2021 Kabul airlift

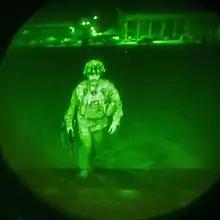
Gen. Chris Donahue boards a C-17 cargo plane at the Kabul airport on the night of 30 August 2021, becoming the final American service member to withdraw from Afghanistan.

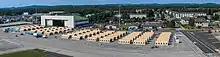
Refugee camp at Ramstein Air Base in Germany.

A United States official told Reuters that anti-missile defences had intercepted five rockets aimed at the Hamid Karzai International Airport. Pajhwok Afghan News reported that several rockets had struck Kabul. ISIL-K claimed responsibility for the attack.